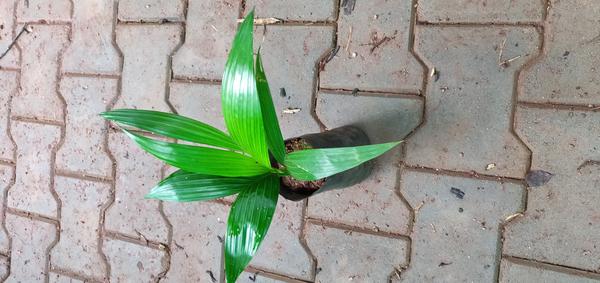
Plant: Betel_Nut